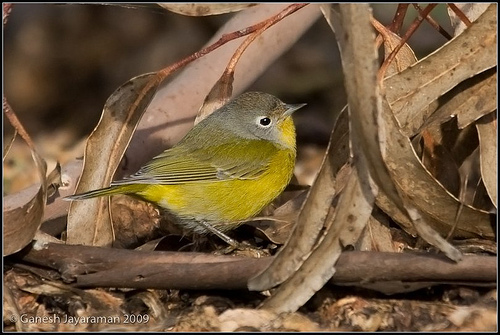
a small sized bird with a yellow underbelly and a very short pointed billa very small yellow and olive colored bird with a white eyering, a small bill, and a head that is big in relation to its body size.
this little bird has a yellow belly and breast, with a gray crown and little pointy bill.
small yellow and grey bird with brown tarsus and small brown beaka small bird with a yellow breast and belly, a short small beak and a gray crown.
a small bird with a yellow-grey head and wings, a grey bill and cheek patch, a yellow throat , breast and belly, with grey by the thighs.
this small yellow bird has grey accents on the wings, a grey crown and cheeks, and a small pointy beak.
this bird has wings that are grey and has a yellow belly
this particular bird has a belly that is yellow with black patchesa small bird with a yellow and gray body, long tail, striped wing, small head, short legs, and short pointy beak.
Species: Nashville Warbler